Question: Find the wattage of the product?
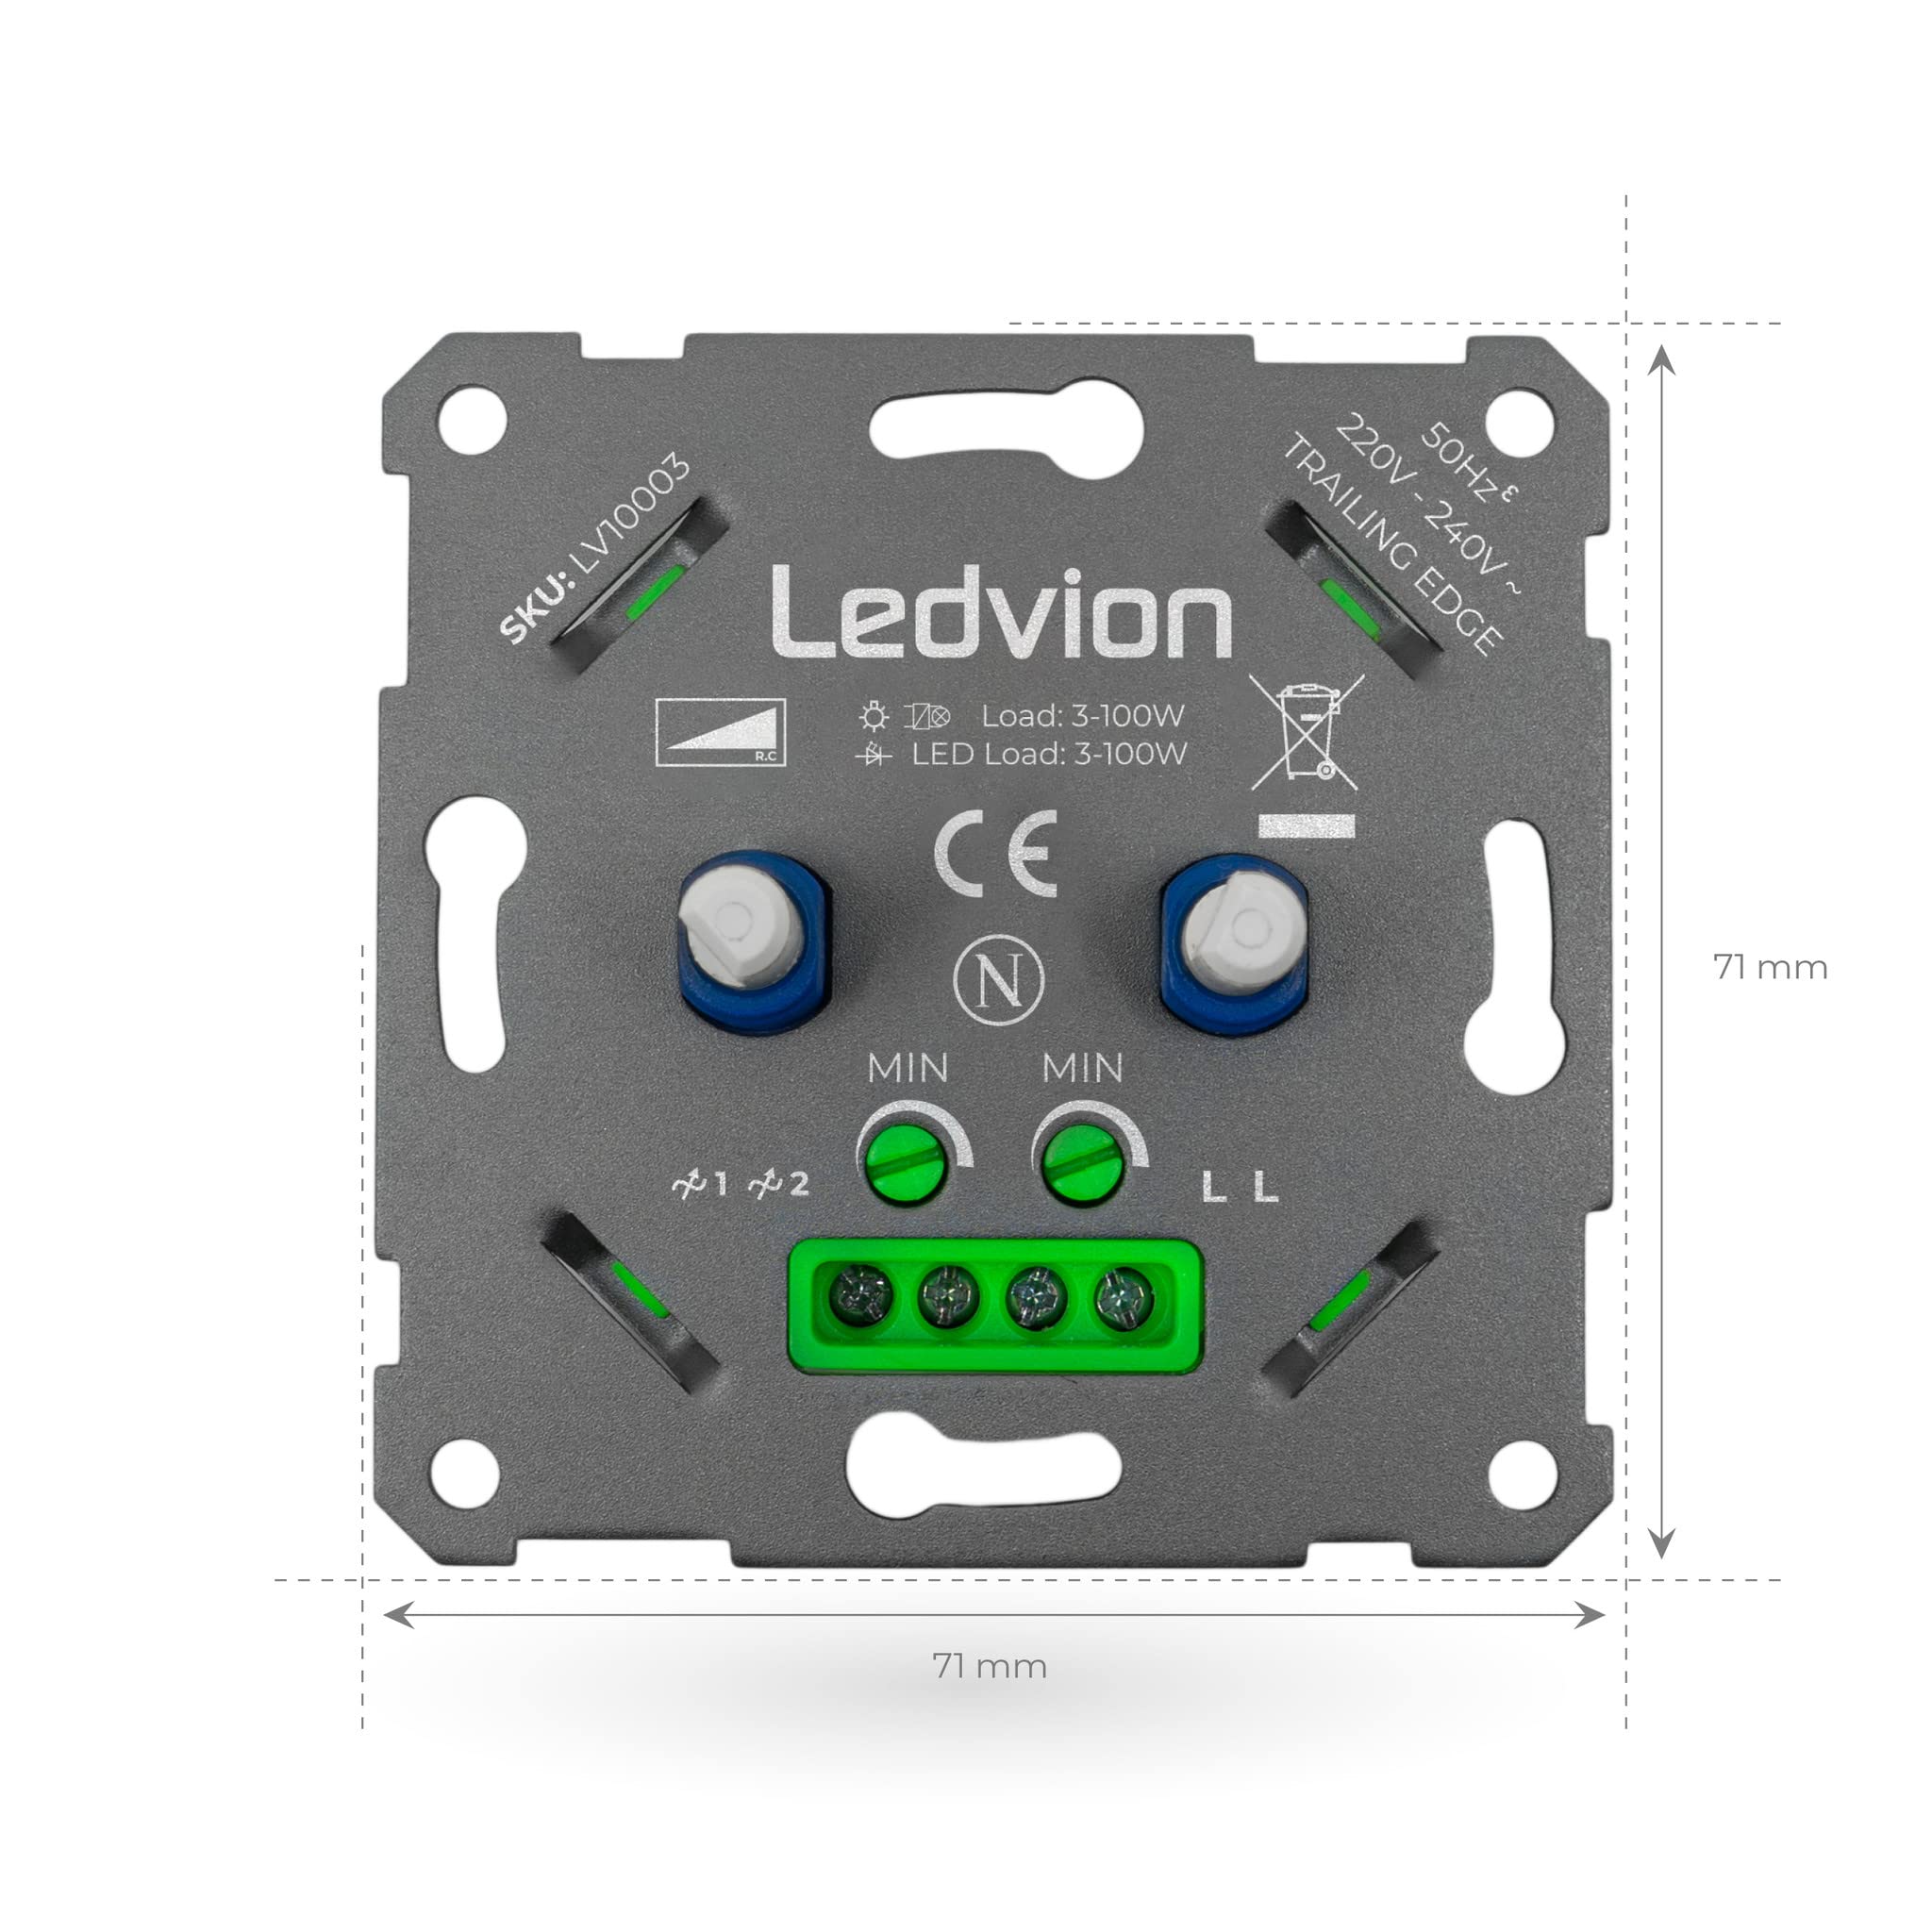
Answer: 100.0 watt